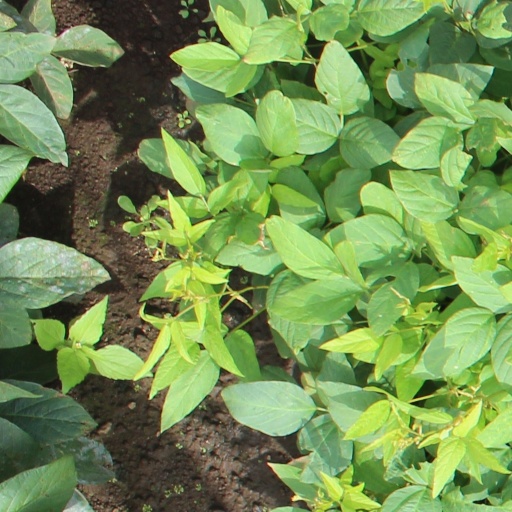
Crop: soybean